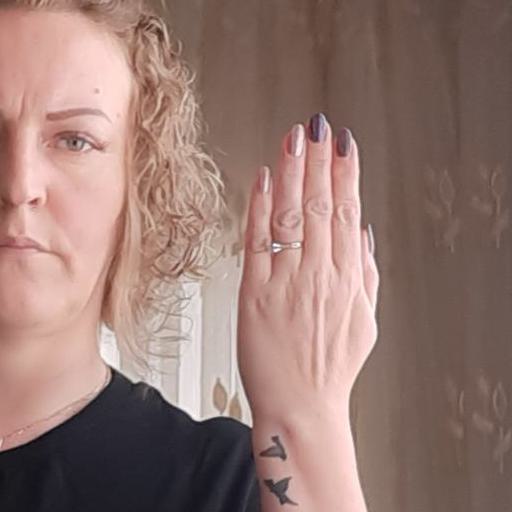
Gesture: stop_inverted